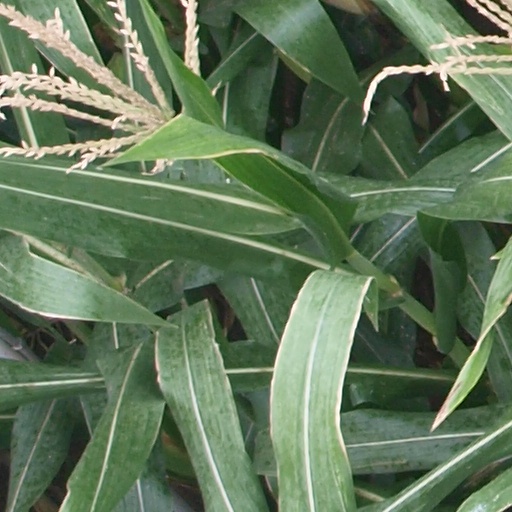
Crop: maize; corn